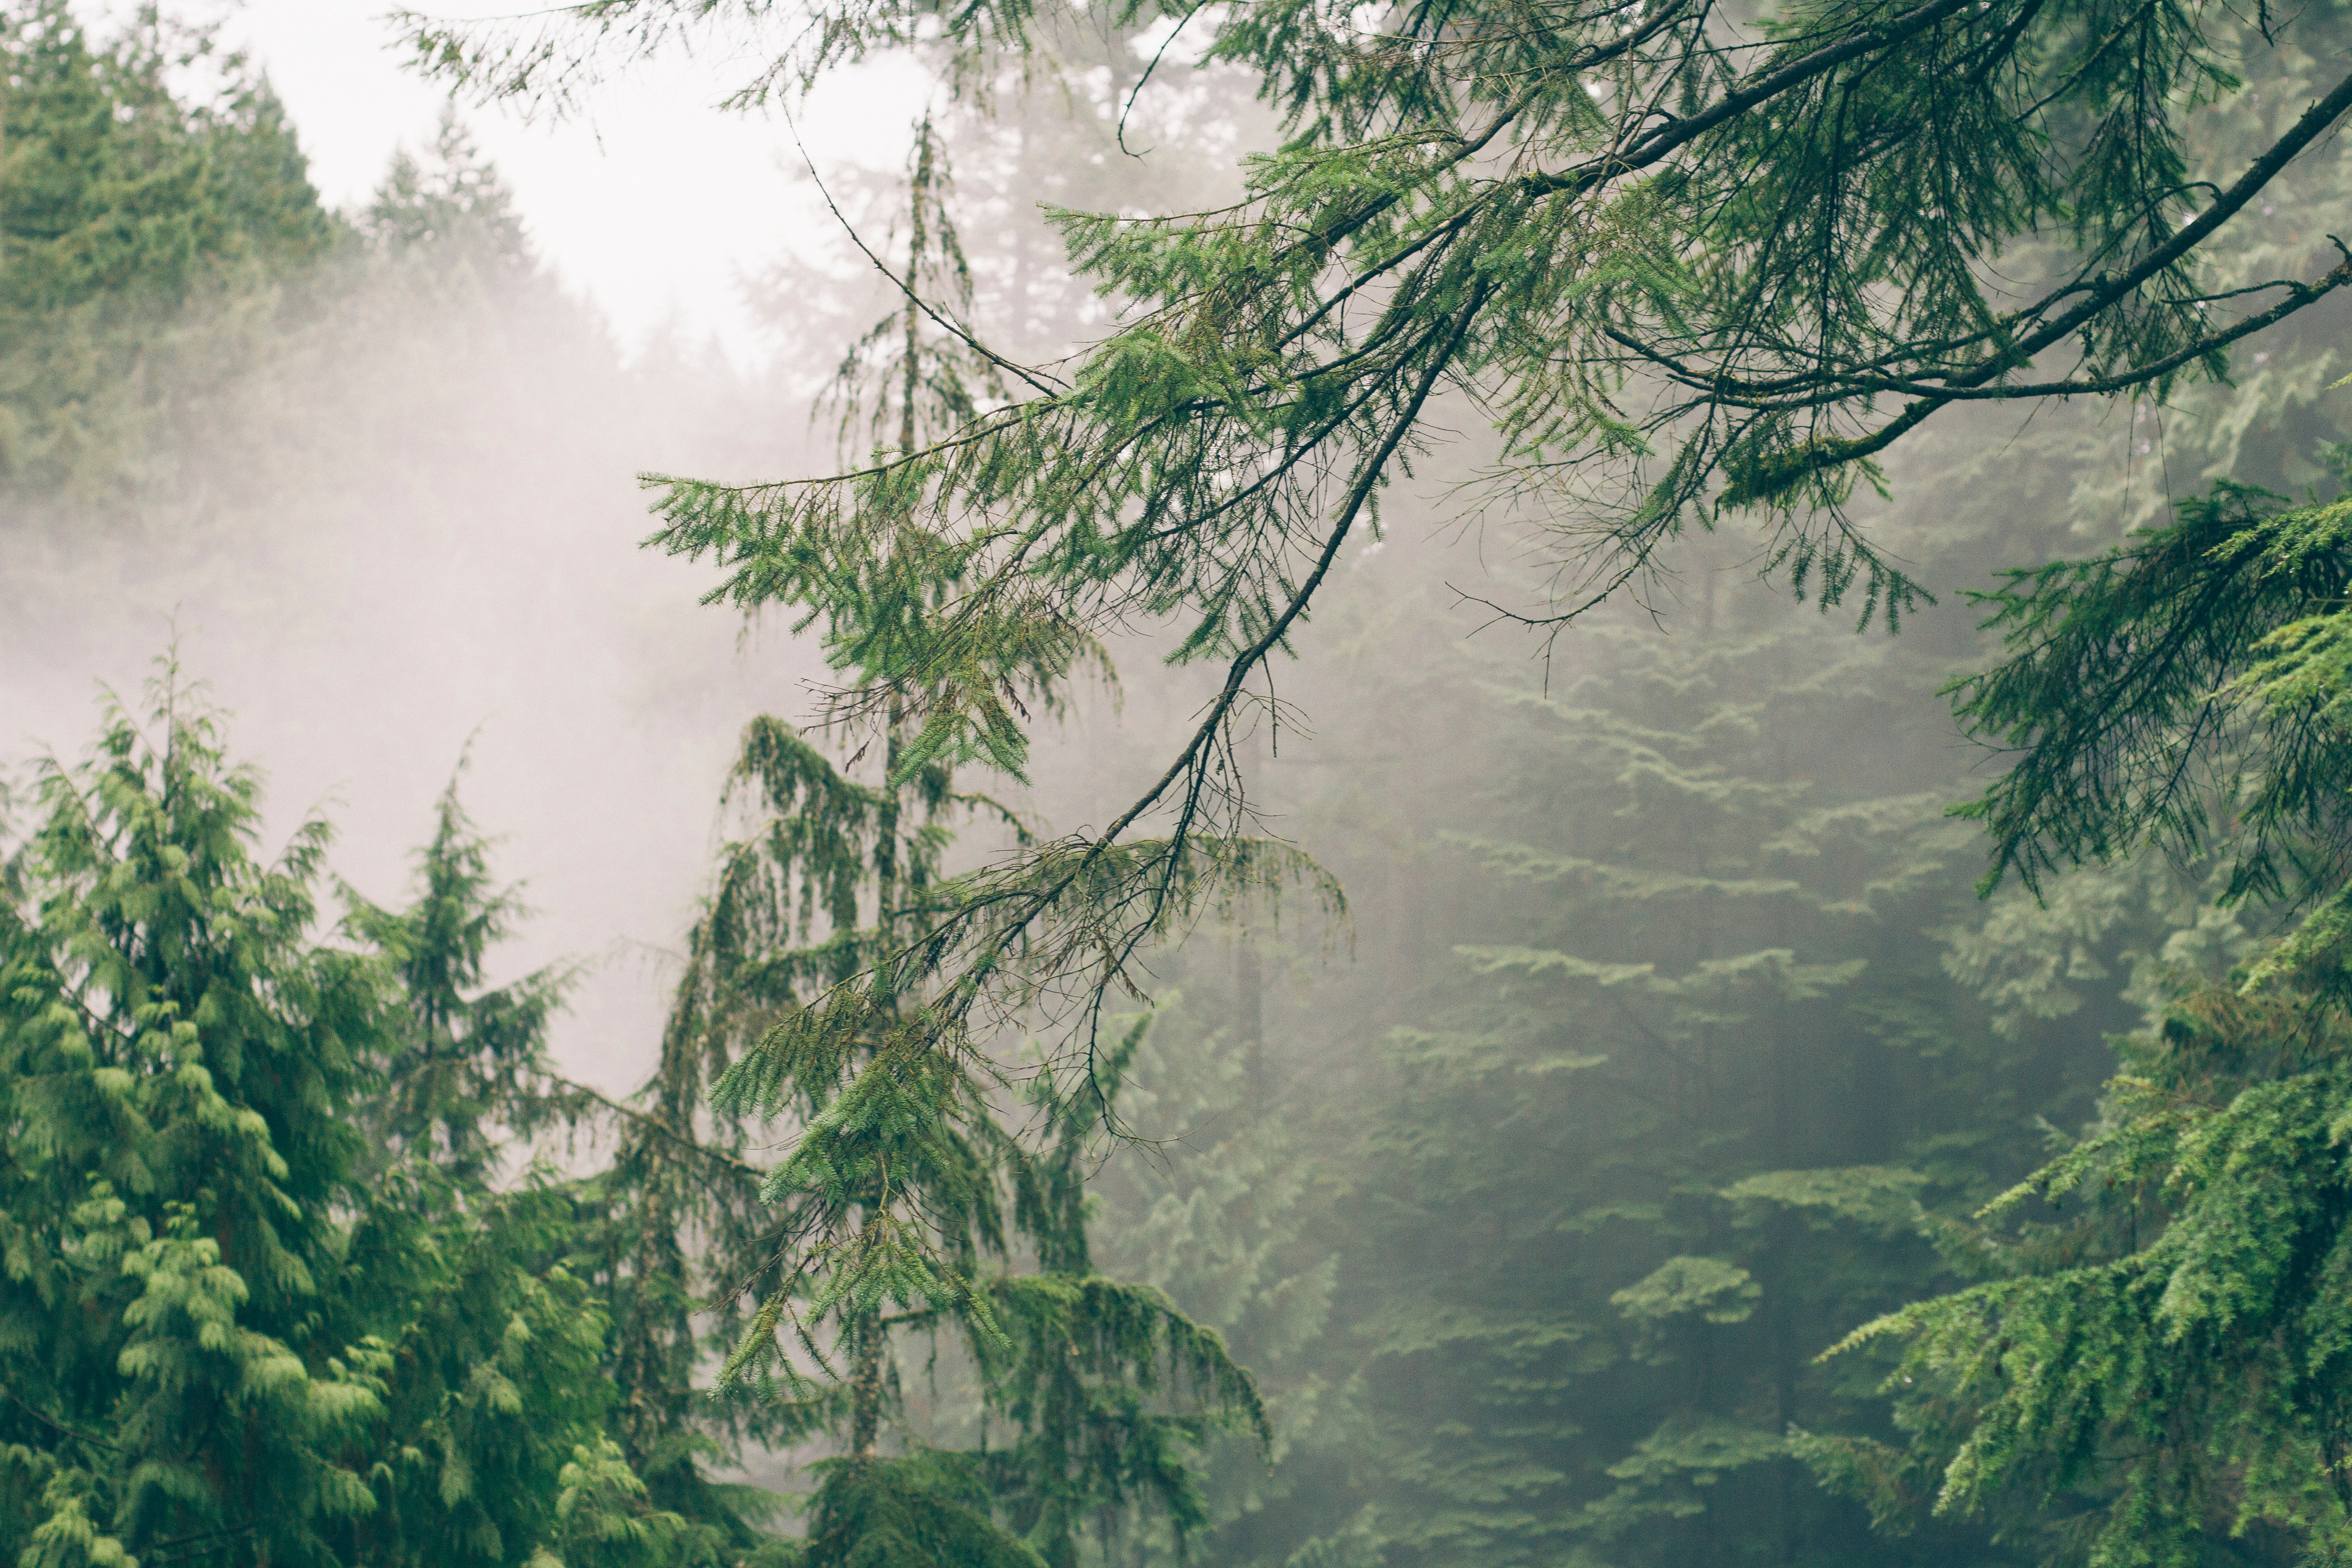
landscape, tree, nature, forest, wilderness, branch, fog, mist, sunlight, morning, river, green, jungle, vegetation, rainforest, wetland, woodland, habitat, ecosystem, natural environment, atmospheric phenomenon, woody plant